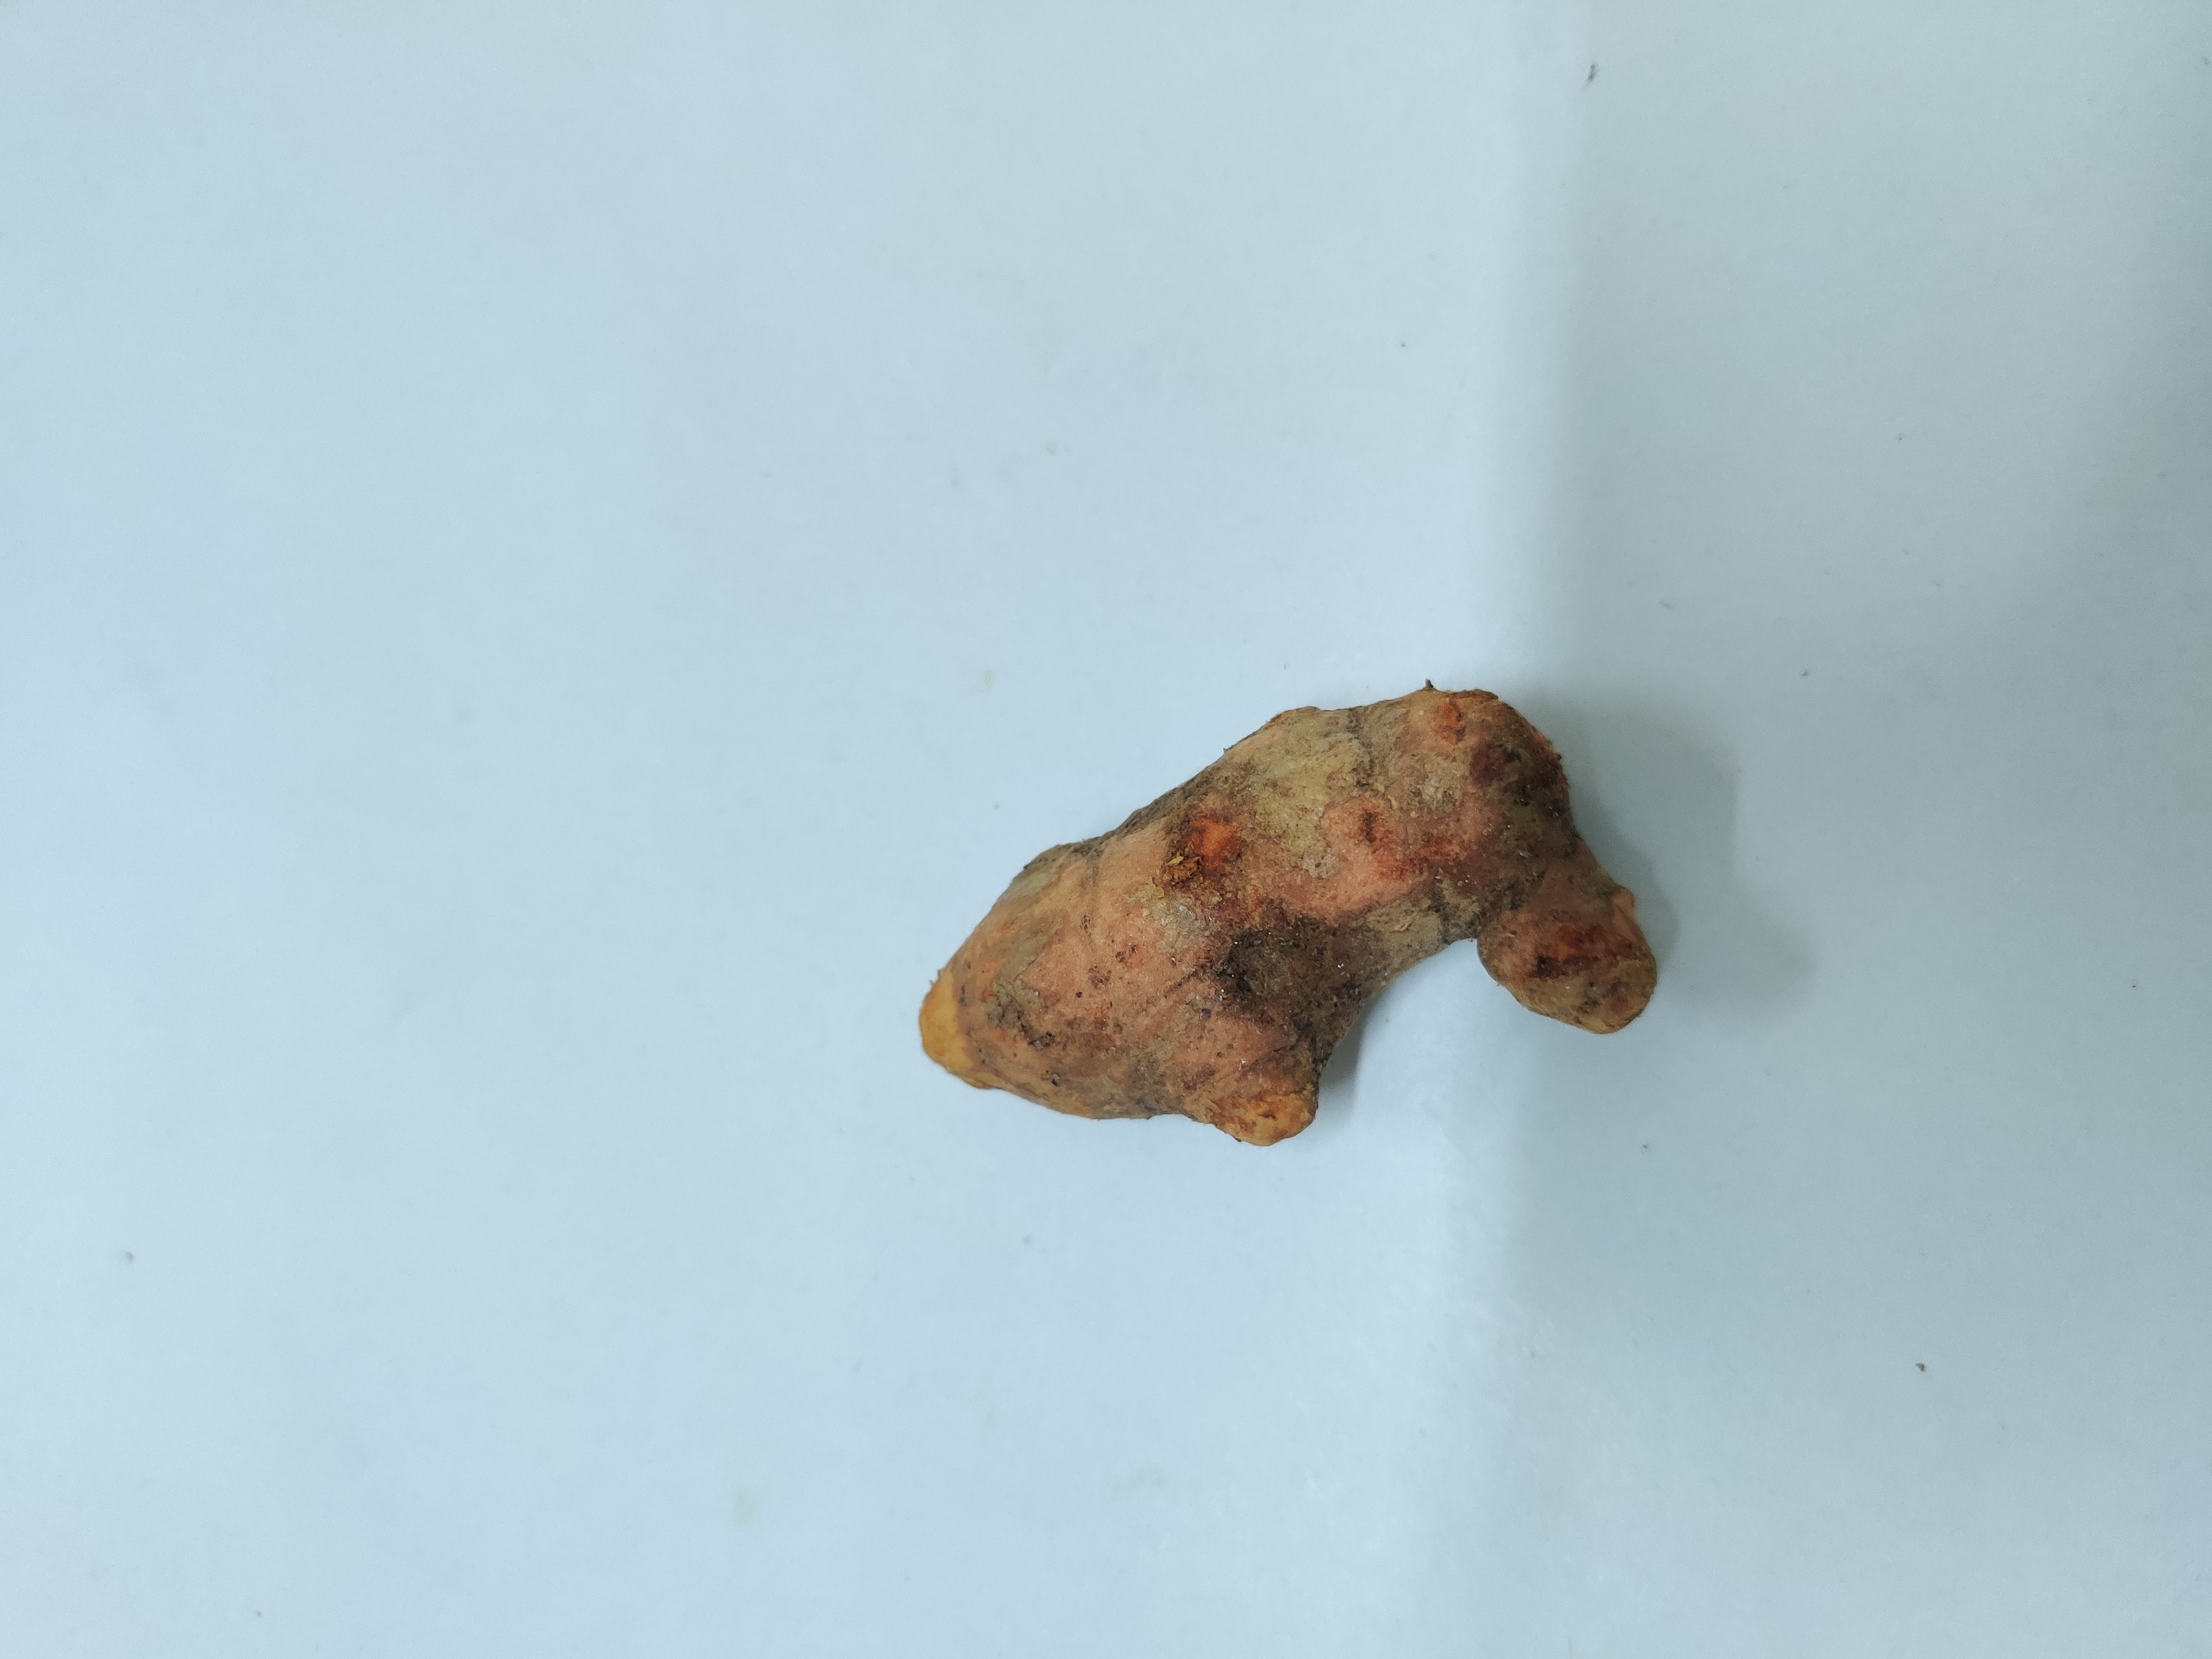
Crop: Turmeric
Condition: Damaged